Basilan

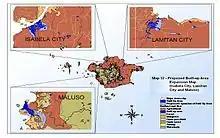
Isabela, Lamitan, and Maluso

Basilan is subdivided into 11 municipalities and two cities. There are 255 barangays.